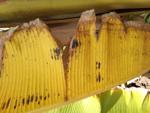
Label: xamthomonas